D.W. Tunnage

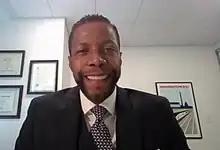

Donald Walker Tunnage (born October 20, 1968) is an American lawyer who has served as an associate judge of the Superior Court of the District of Columbia since 2022.